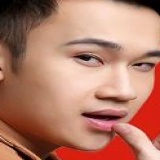
ca sĩ Dương Triệu Vũ